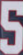
Number: 5